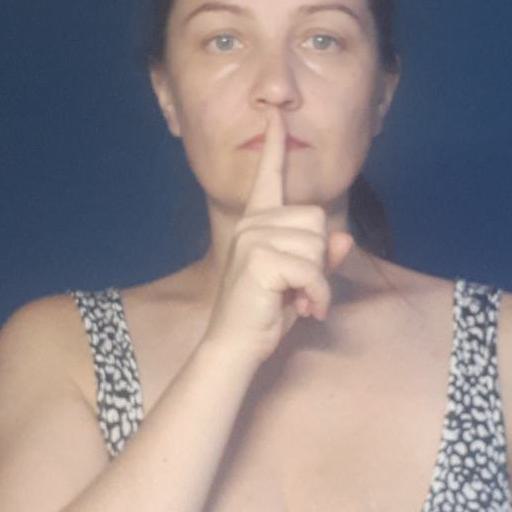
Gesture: mute